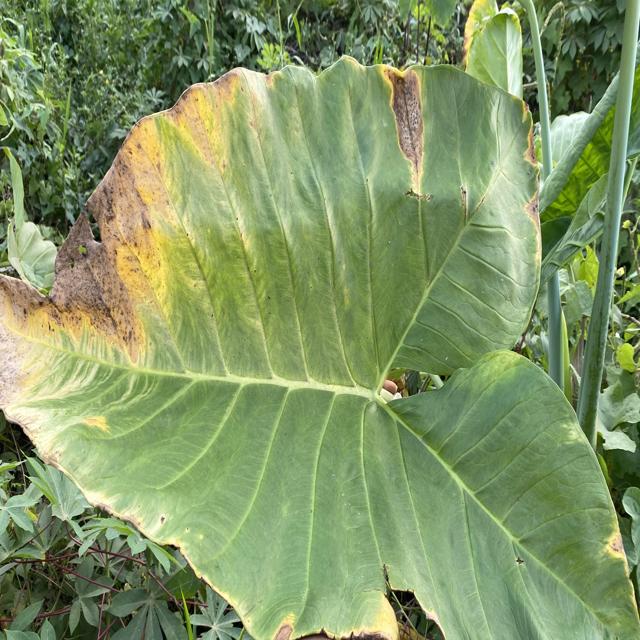
Label: Late_Blight